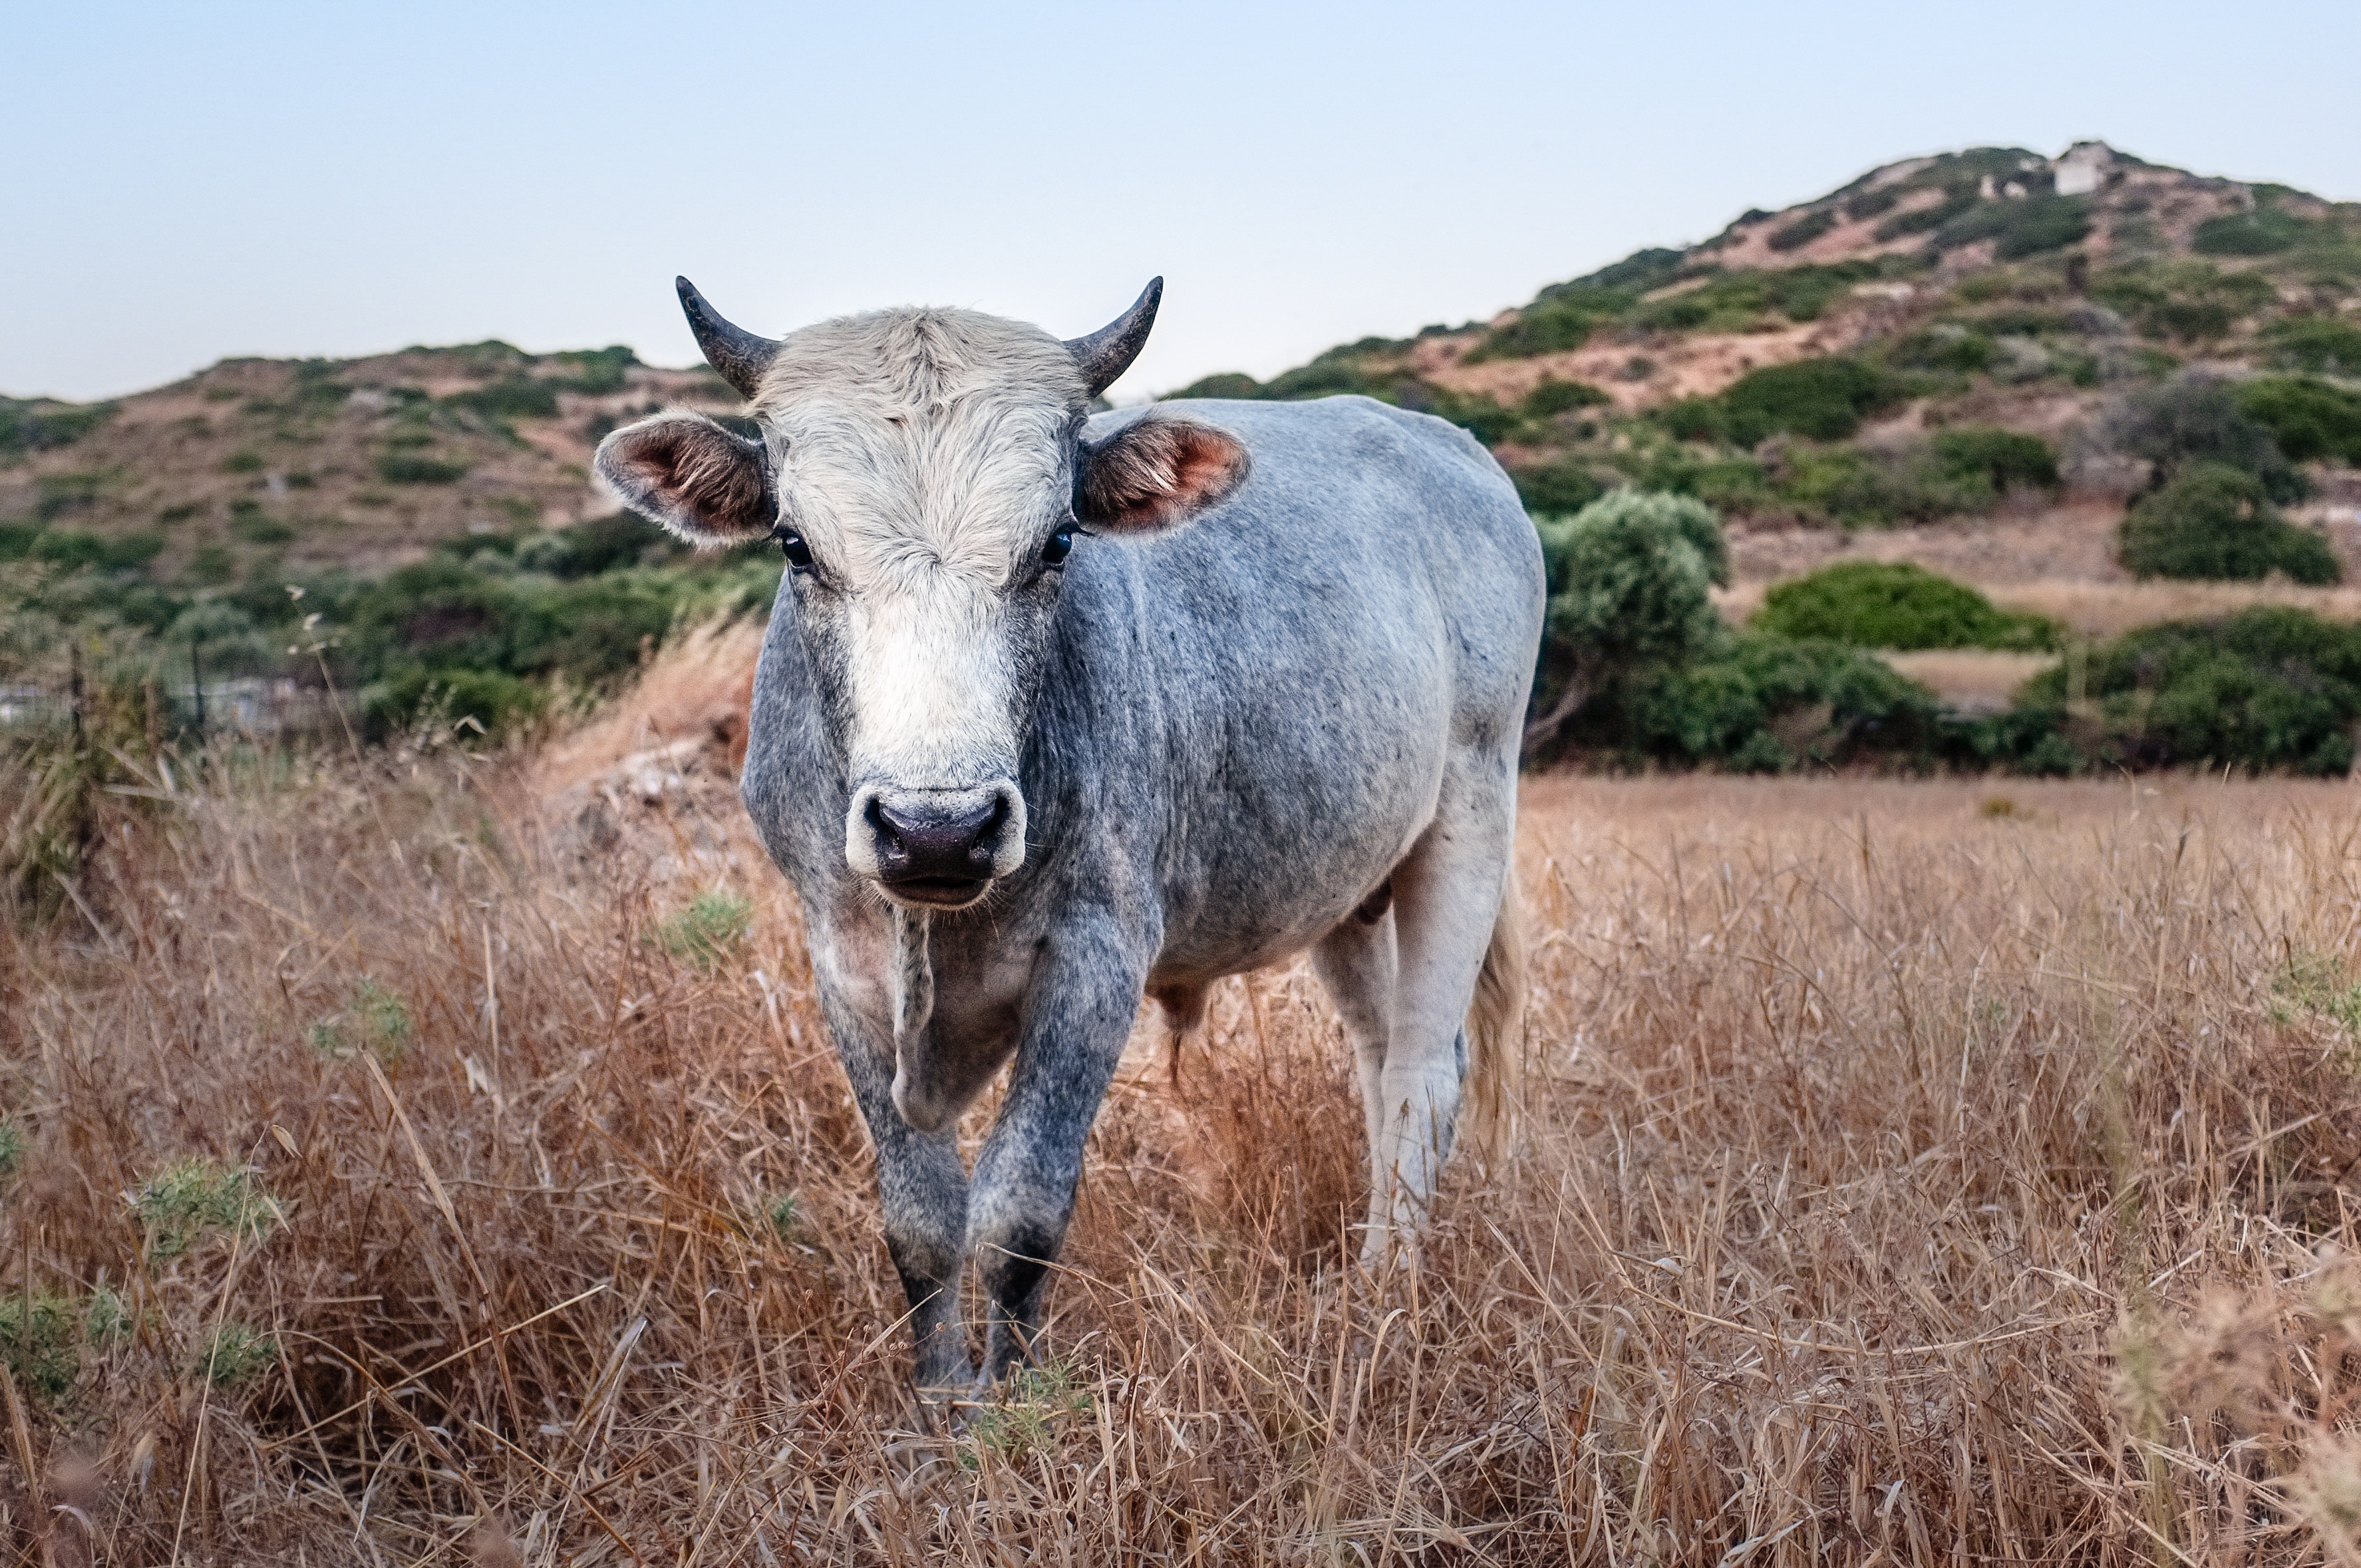
nature, grass, meadow, prairie, animal, wildlife, horn, cow, cattle, herd, farming, pasture, grazing, livestock, sheep, mammal, agriculture, fauna, bull, hills, grassland, vertebrate, horns, breeding, rural area, pack animal, cattle like mammal, horse like mammal